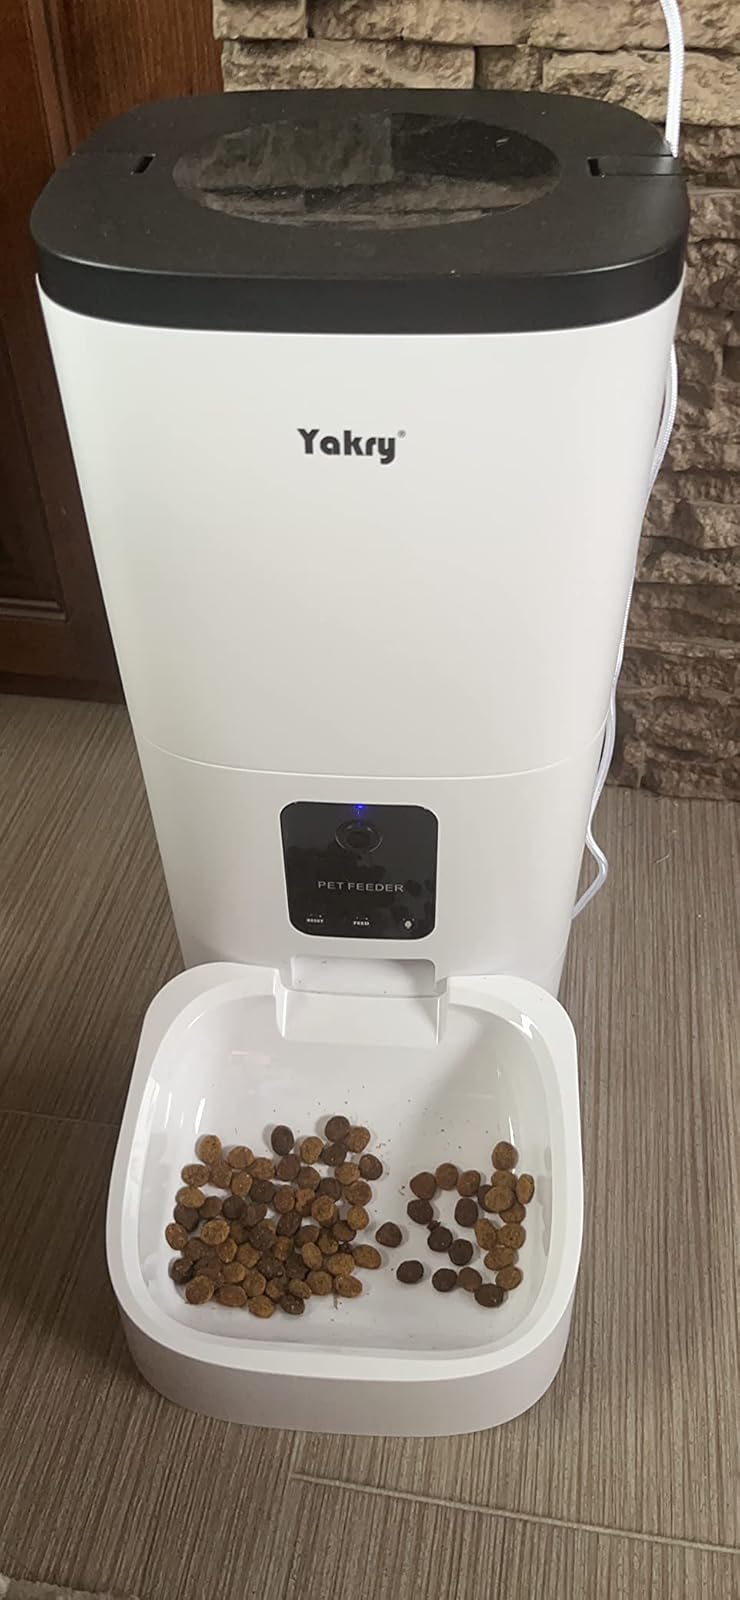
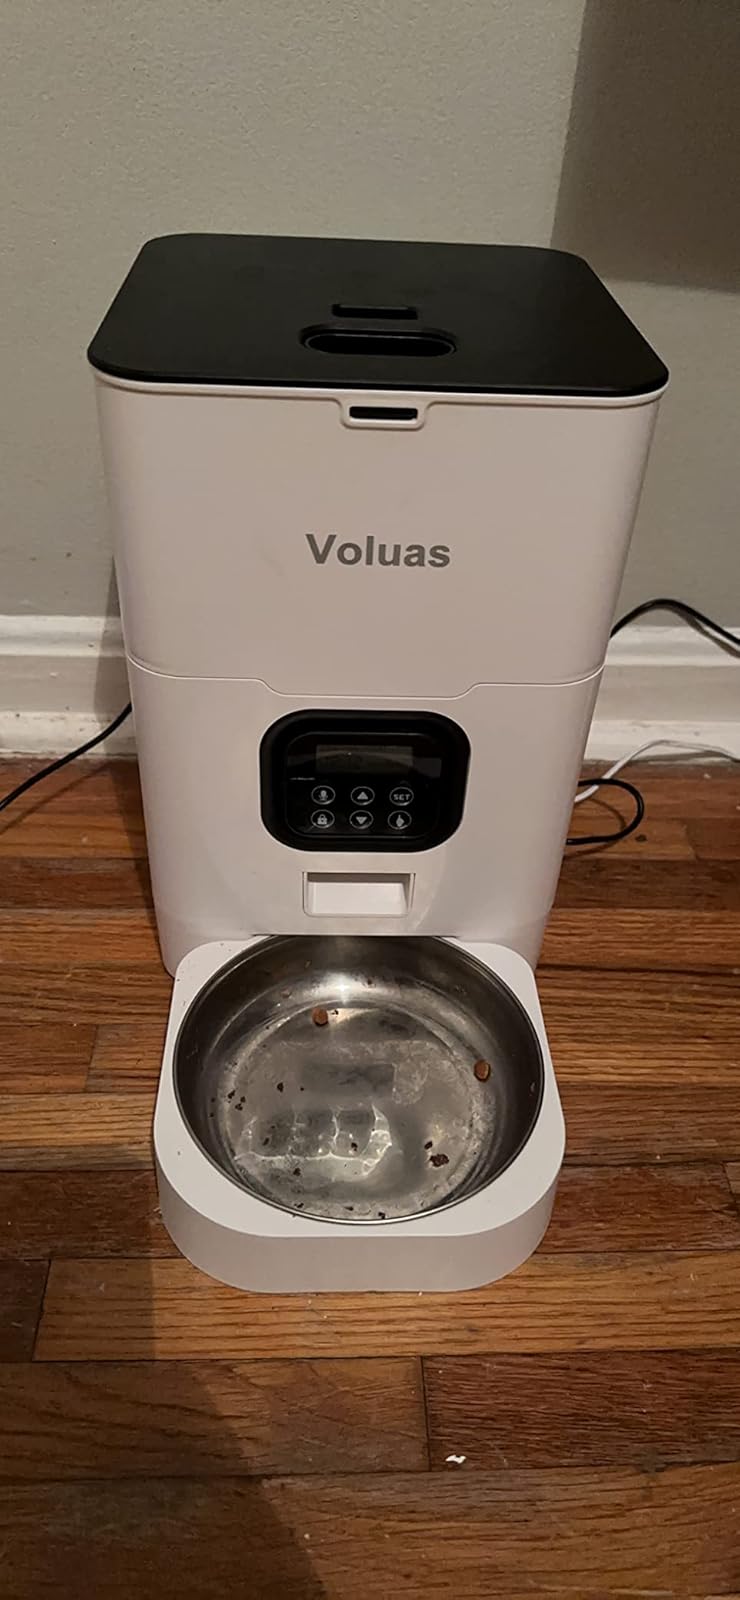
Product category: items_feeder
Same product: no